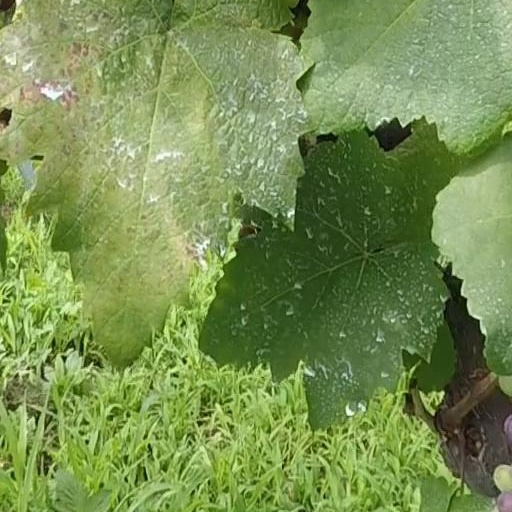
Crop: grape